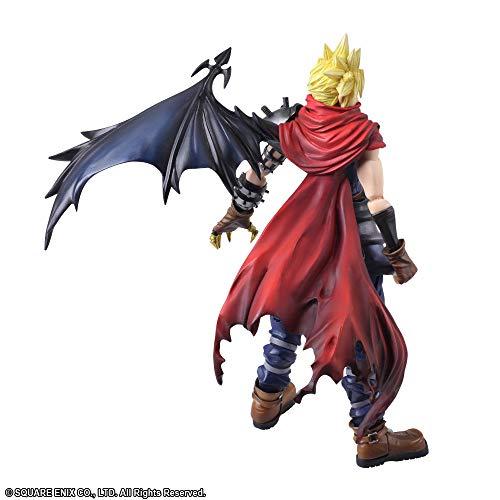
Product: Square Enix Final Fantasy Bring Arts Cloud Strife (Another Form Variation) Action Figure
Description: Includes Buster sword and a total of four interchangeable hands.
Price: $74.99
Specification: ProductDimensions:1.5x1x6inches|ItemWeight:12ounces|ShippingWeight:12ounces(Viewshippingratesandpolicies)|ASIN:B00IXBPGIY|Itemmodelnumber:XFFBAZZZ02|Manufacturerrecommendedage:15yearsandup